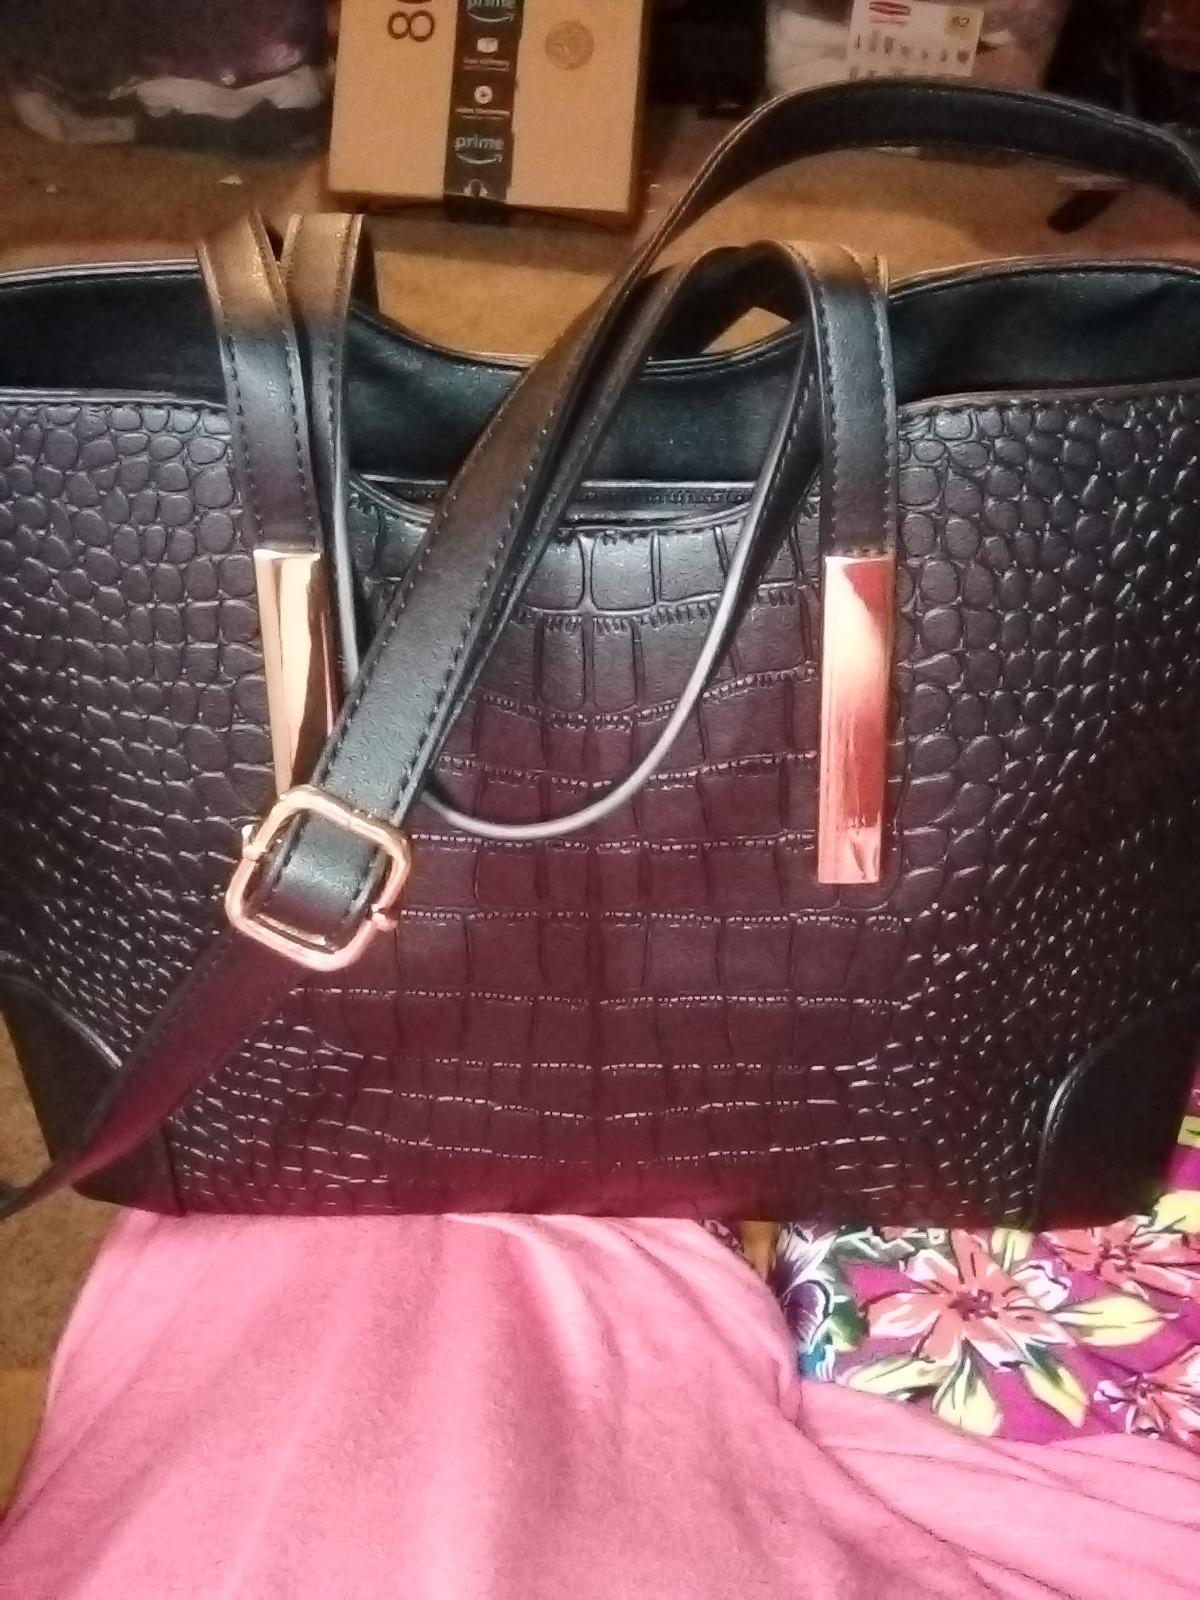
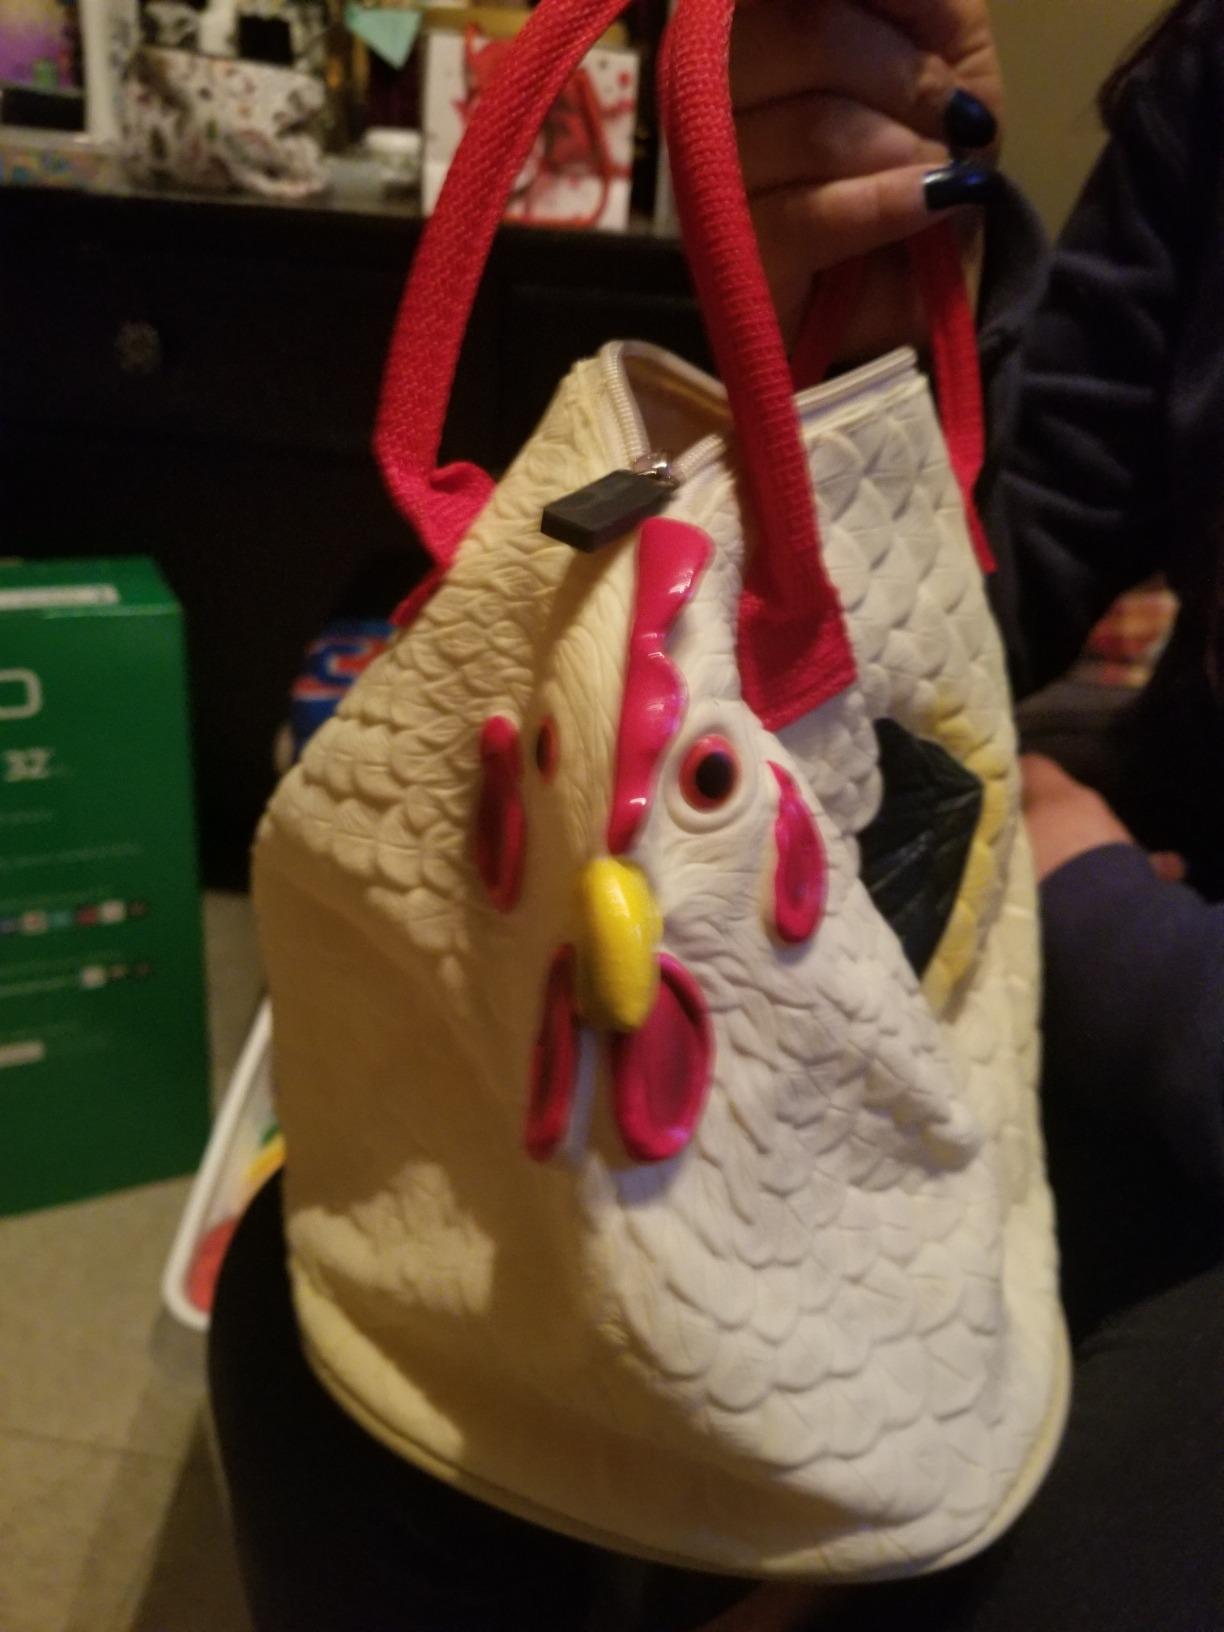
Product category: accessories_handbag
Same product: no